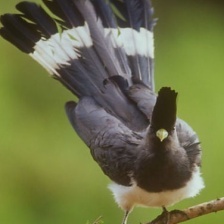
Species: GO AWAY BIRD
Scientific name: CORYTHAIXOIDES CONCOLOR